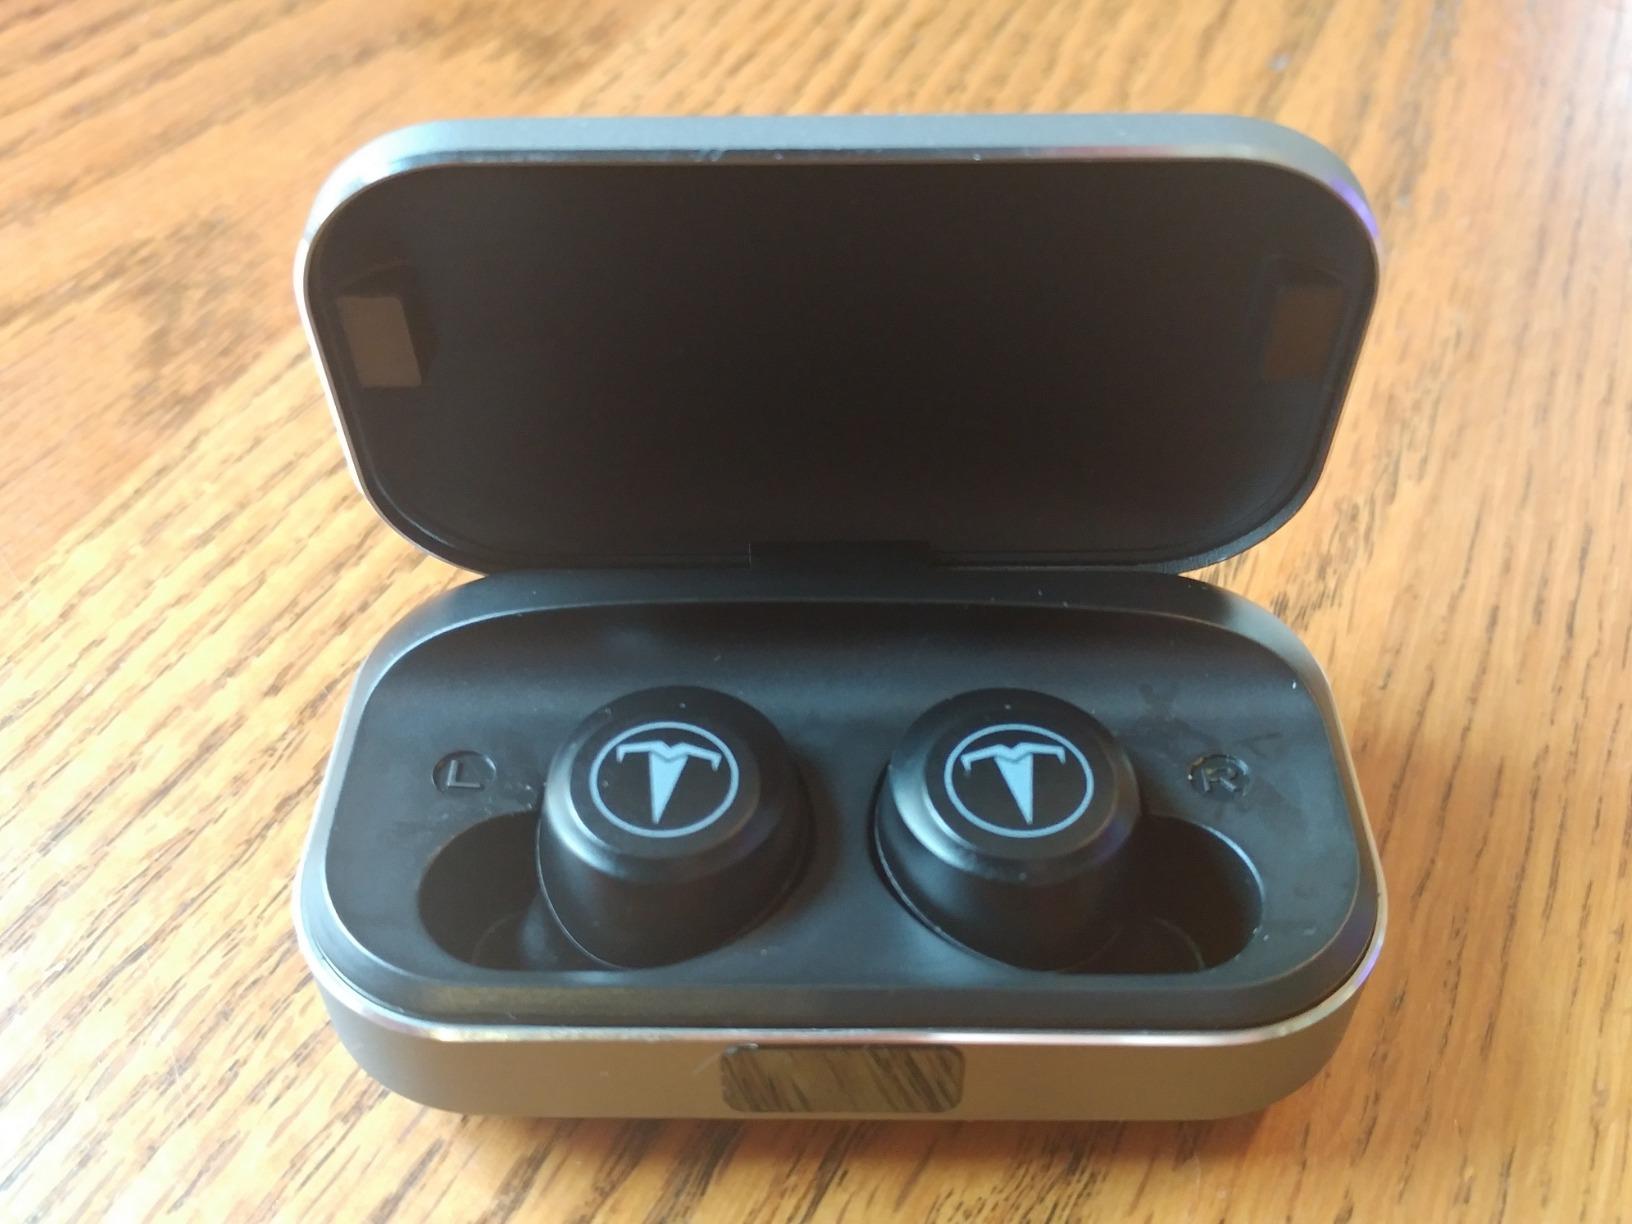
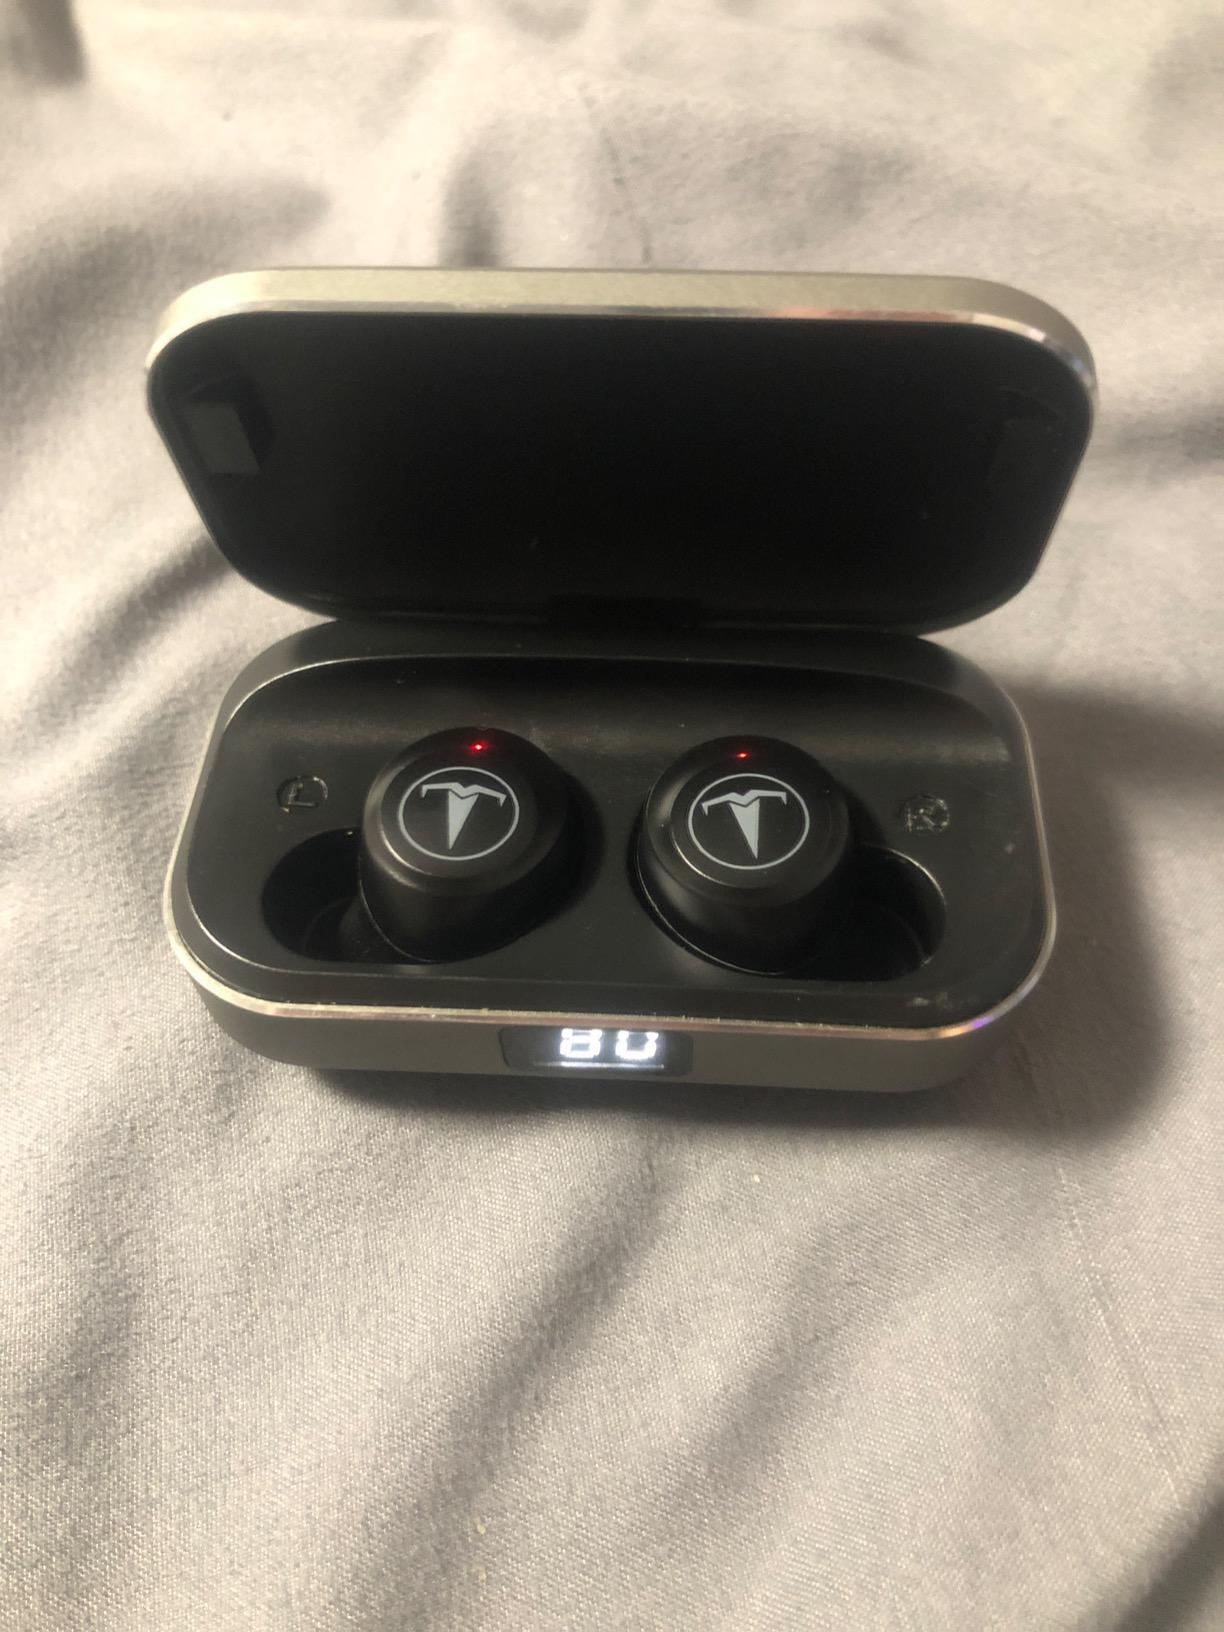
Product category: earbuds
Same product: yes